Augustin-Norbert Morin

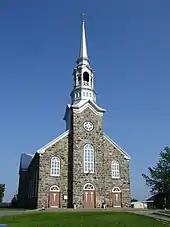
Church of Notre Dame du rosaire, where Morin's funeral took place

Morin-Heights, Quebec, and Val-Morin, Quebec, which Morin help found, are named for him. He also helped found Sainte-Adèle, Quebec, which was named after his wife Adèle Raymond, the sister of Mgr Joseph-Sabin Raymond.